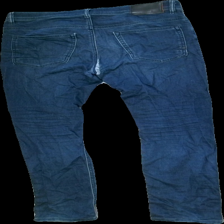
View: back
Type: Jeans
Category: Men
Brand: Boss, Hugo Boss
Colors: Blue
Material: 100% cotton
Cut: Regular
Size: 42
Trend: Denim
Smell: Minor
Holes: Major
Price range: <50
Recommended usage: Remake